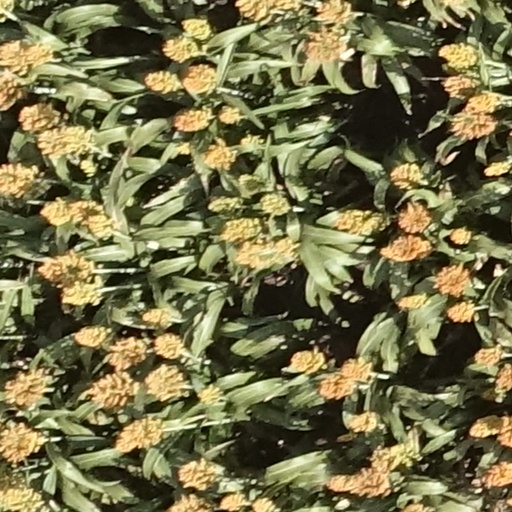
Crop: sorghum